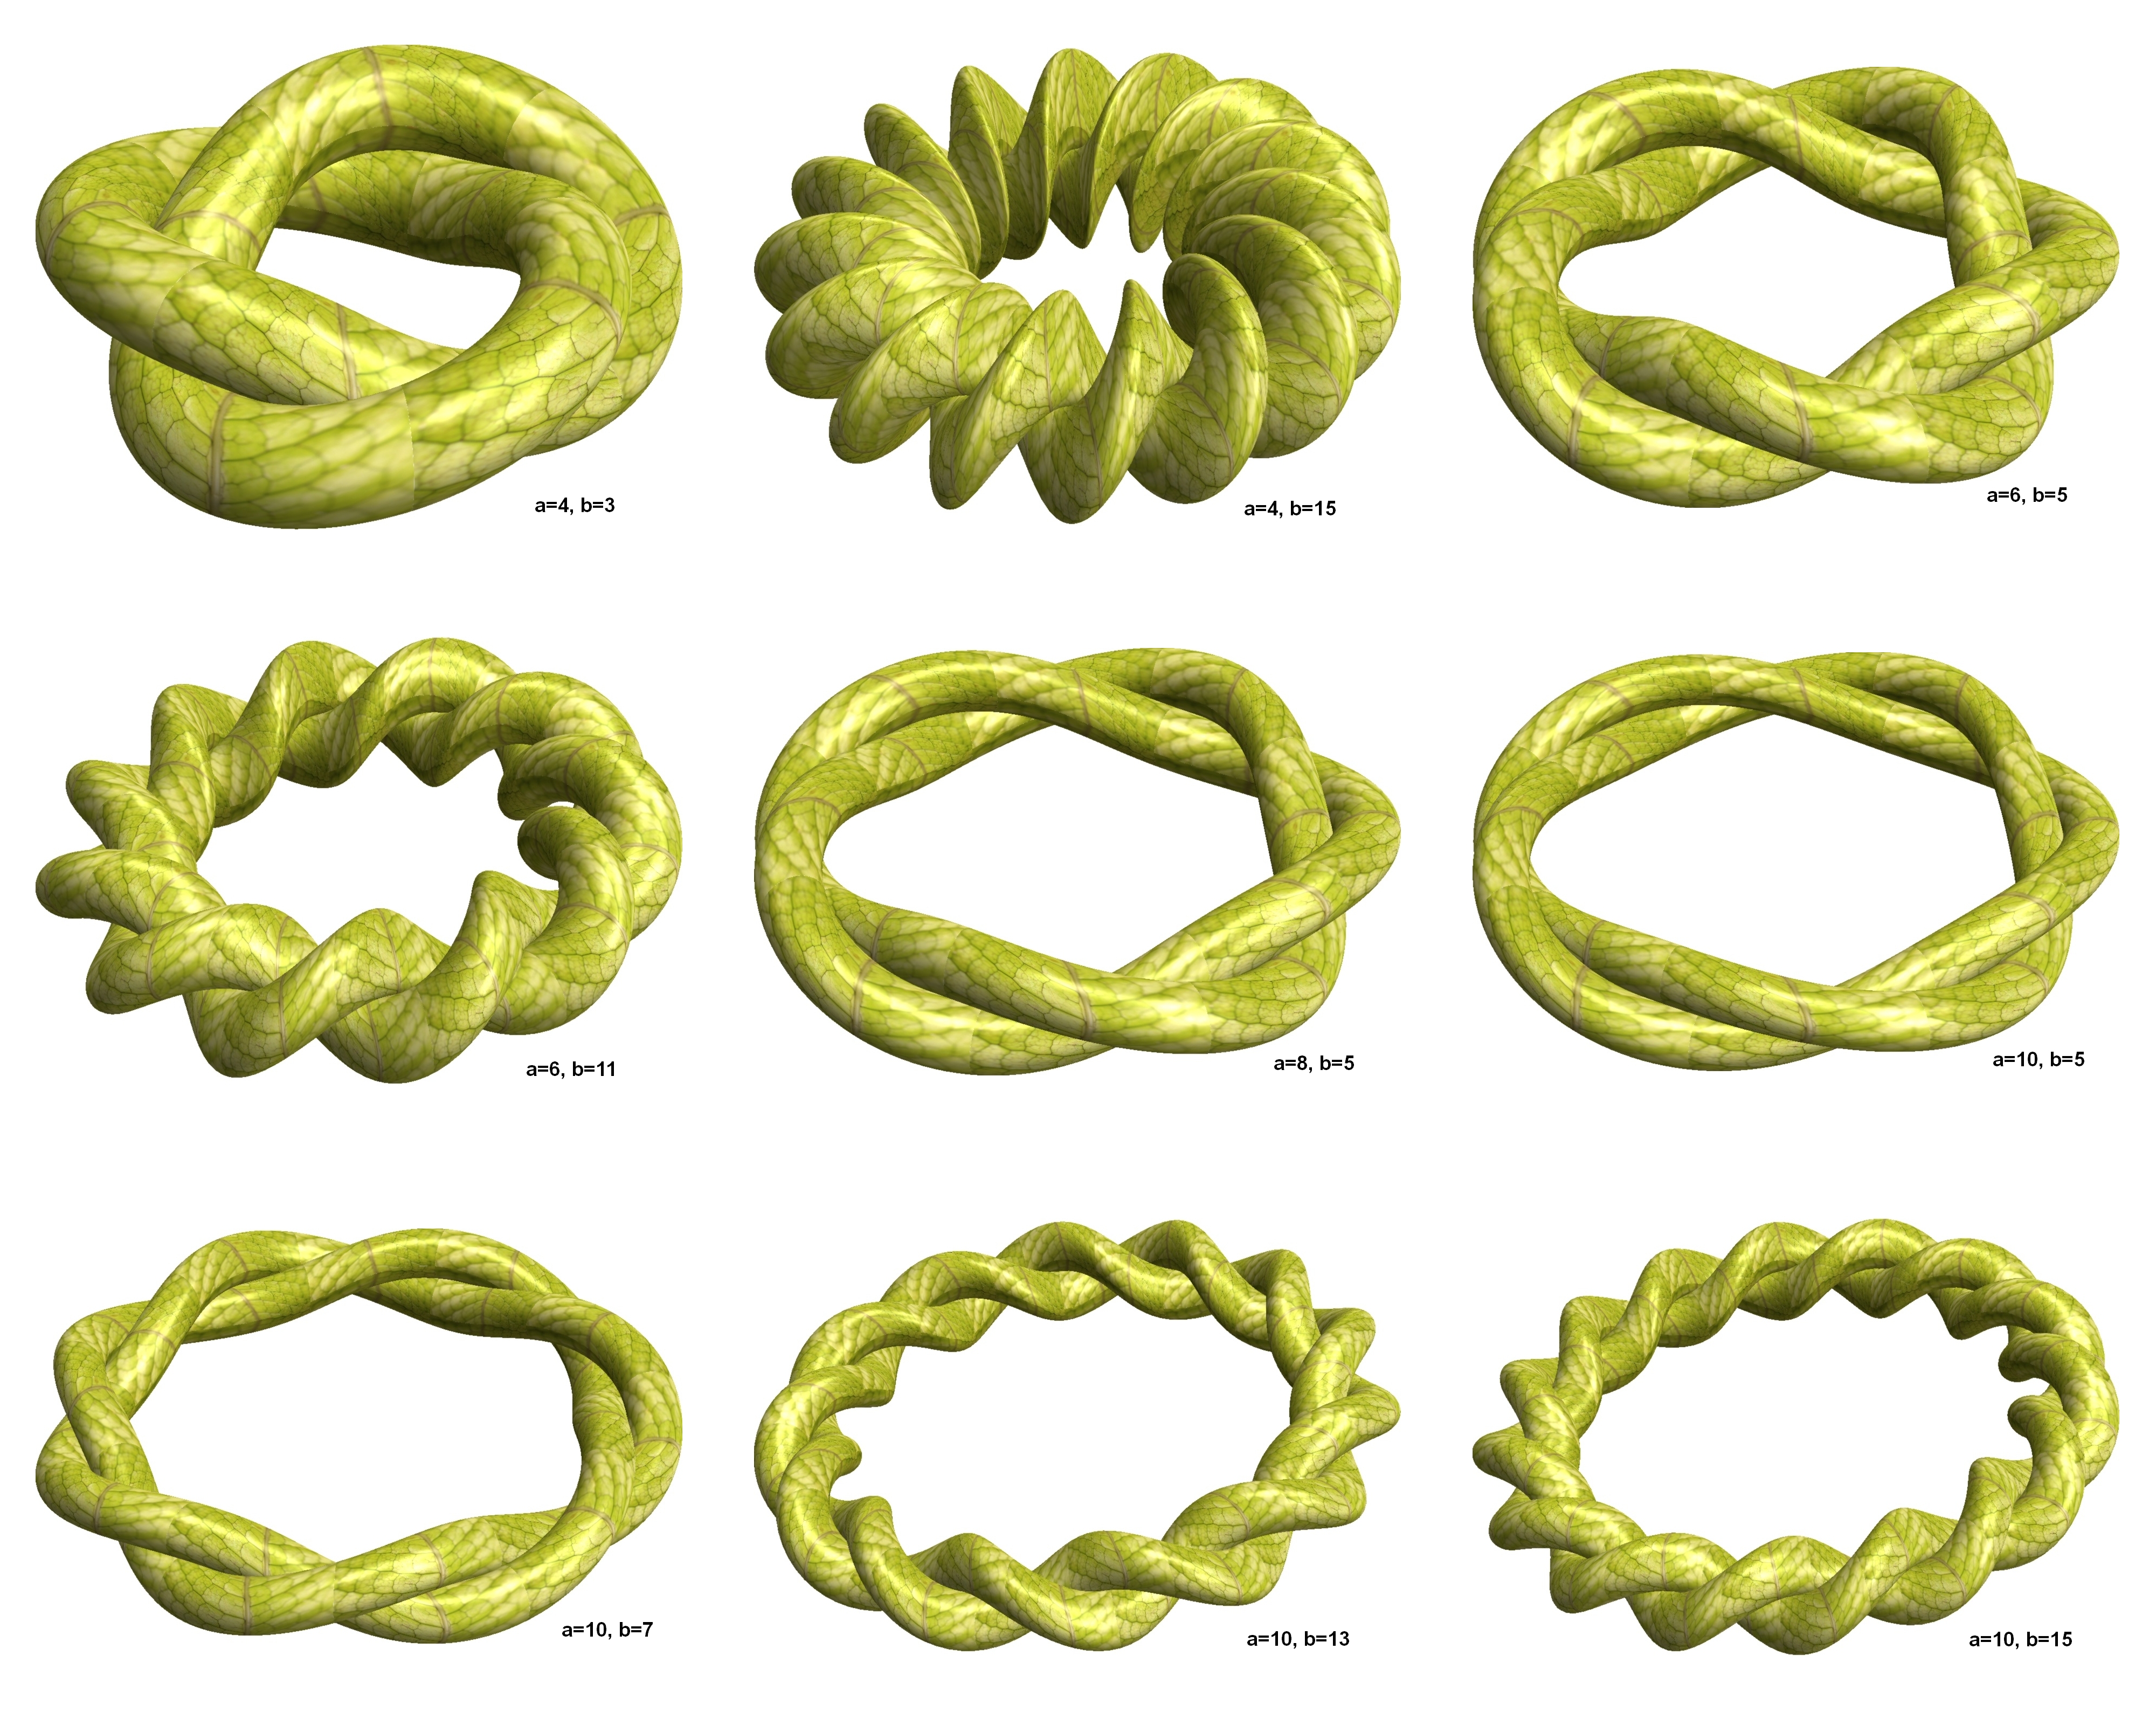
abstract, structure, texture, chain, pattern, geometry, product, font, sculpture, design, symmetry, 3d, graphic, rings, shape, mathematica, cg, parametricplot3d, code, program, algorithm, mapping, geometricsculpture